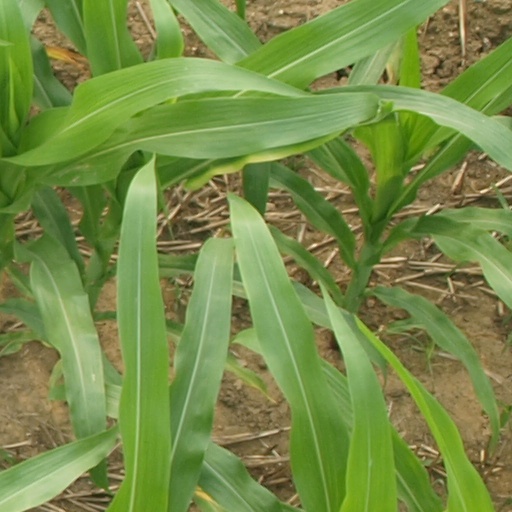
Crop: maize; corn